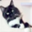
Label: cat